Horses in Brittany

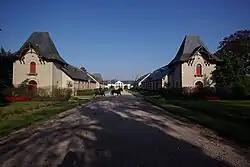
West entrance to the Haras National de Lamballe

Although unreliable, statistics compiled throughout the 19th century show a clear predominance of draft horse breeding. Developments in breeding methods probably led to better socialization of mares. Whereas they were left in a semi-feral state in the Léon region at the beginning of the previous century, their proximity to man coincided with the development of ploughing teams, to the detriment of oxen. According to Jacques Charpy, horse-drawn ploughing developed strongly between the French Revolution and the beginning of the 19th century.